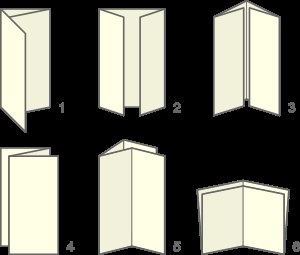
Leporellobog
Nr. 4 er leporellofalsen